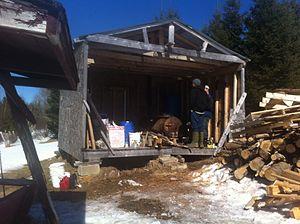
Bouillir l'eau d'érable à sucre